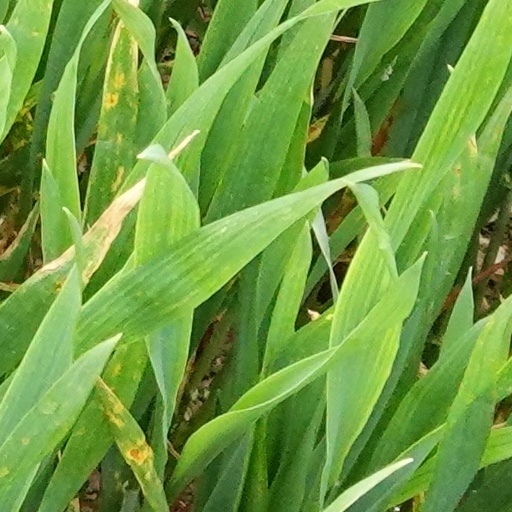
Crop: wheat